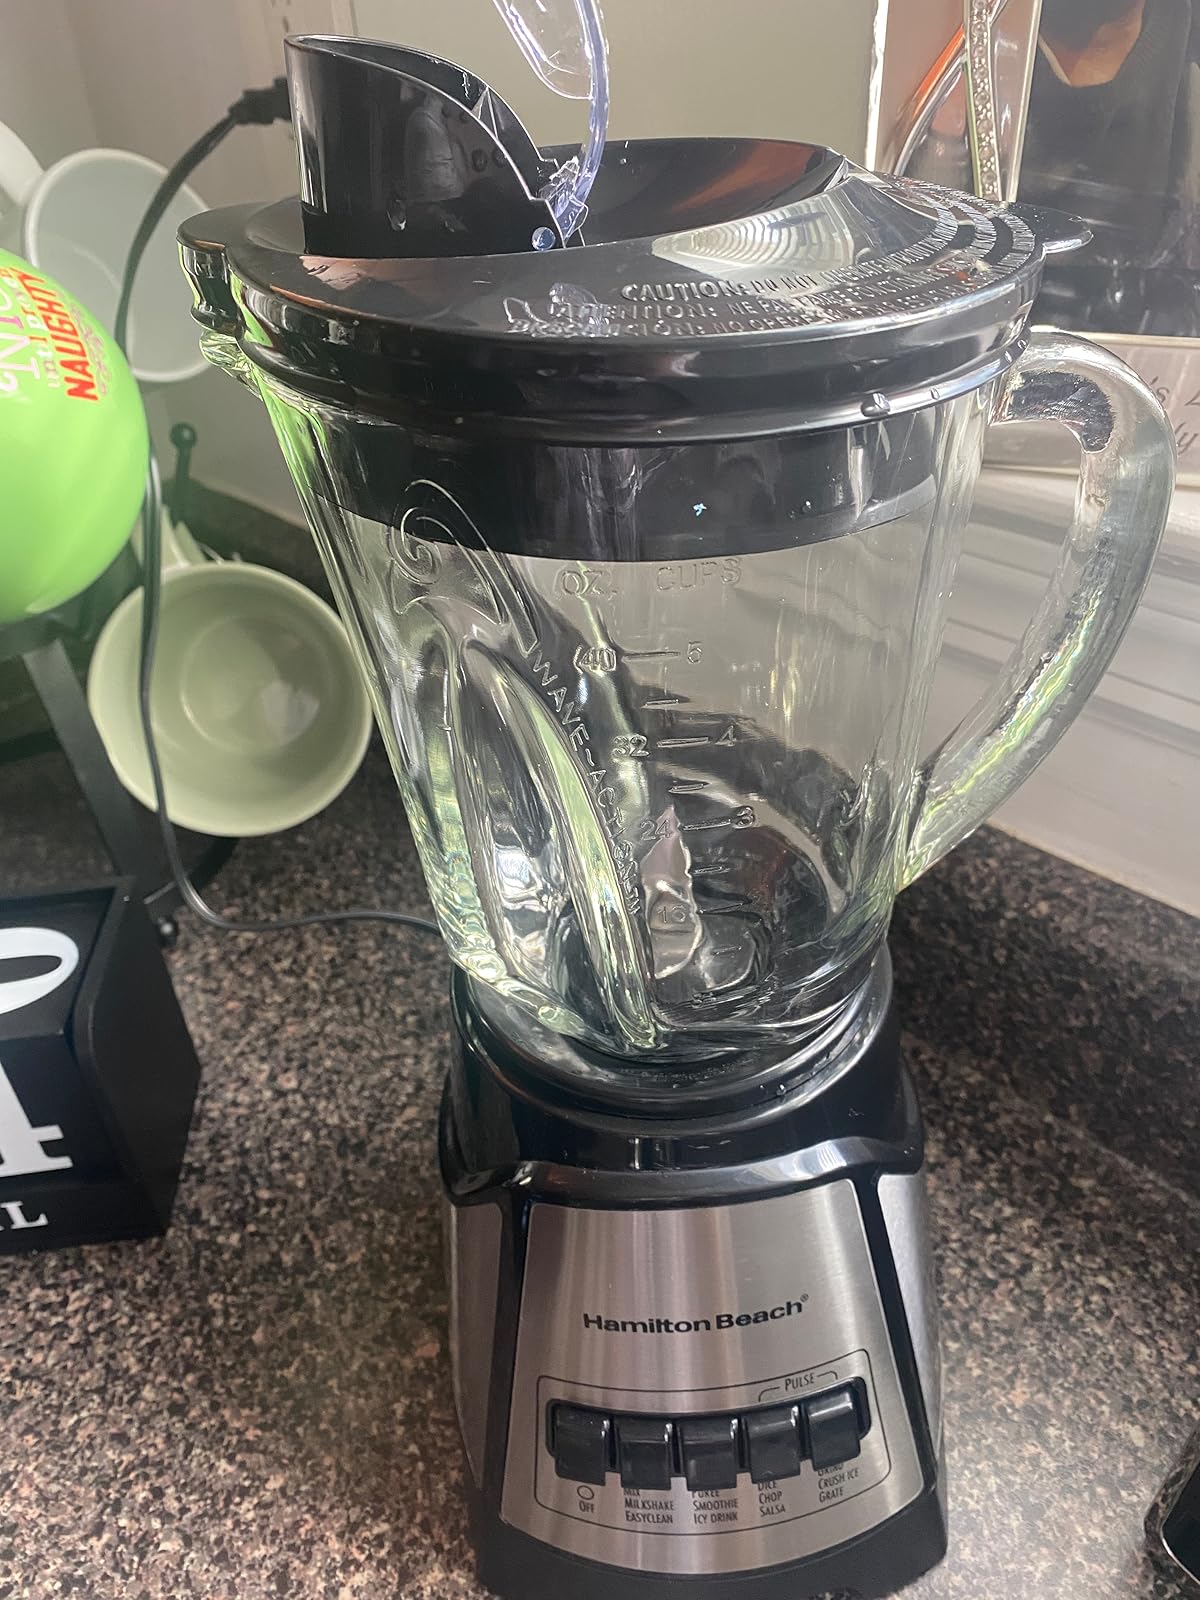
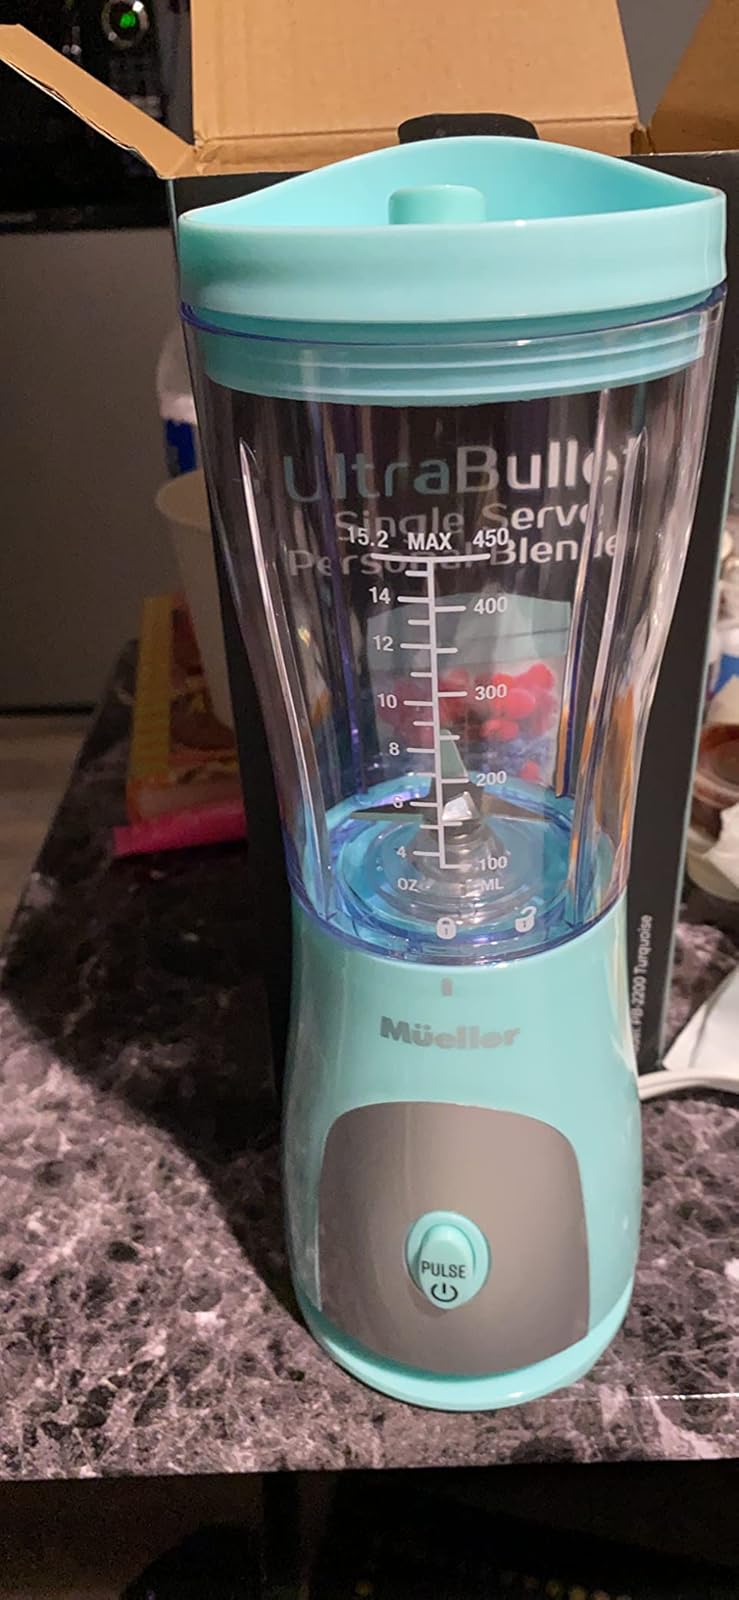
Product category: items_blender
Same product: no